Messina

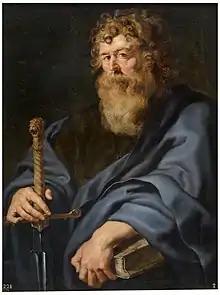
Saint Paul by Peter Paul Rubens

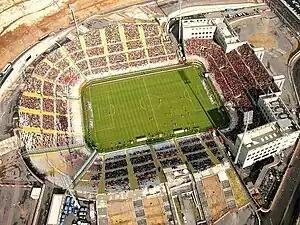
Stadio San Filippo

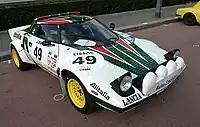
Lancia Stratos won the 1st edition of International Rally of Messina in 1979

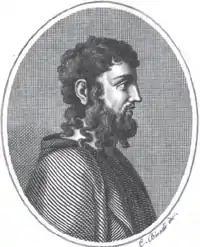
Dicaearchus of Messana

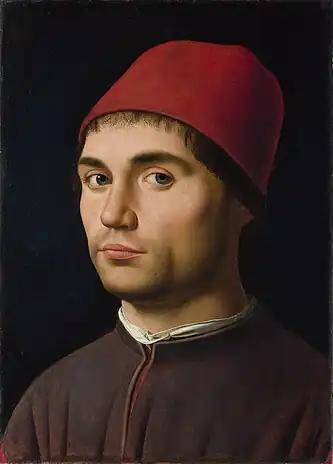
Antonello da Messina

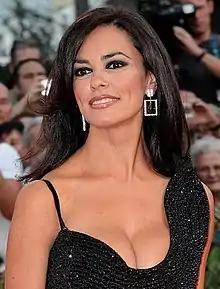
Maria Grazia Cucinotta

Messina has provided the setting for two of William Shakespeare's plays, "Much Ado About Nothing" and "The Winter's Tale". In August 2011, the city council of Messina voted to grant honorary citizenship posthumously to William Shakespeare. In the science fiction novel "The Condemned of Messina" by the American writer Ben Bova, the city of Messina is the seat of the world government.